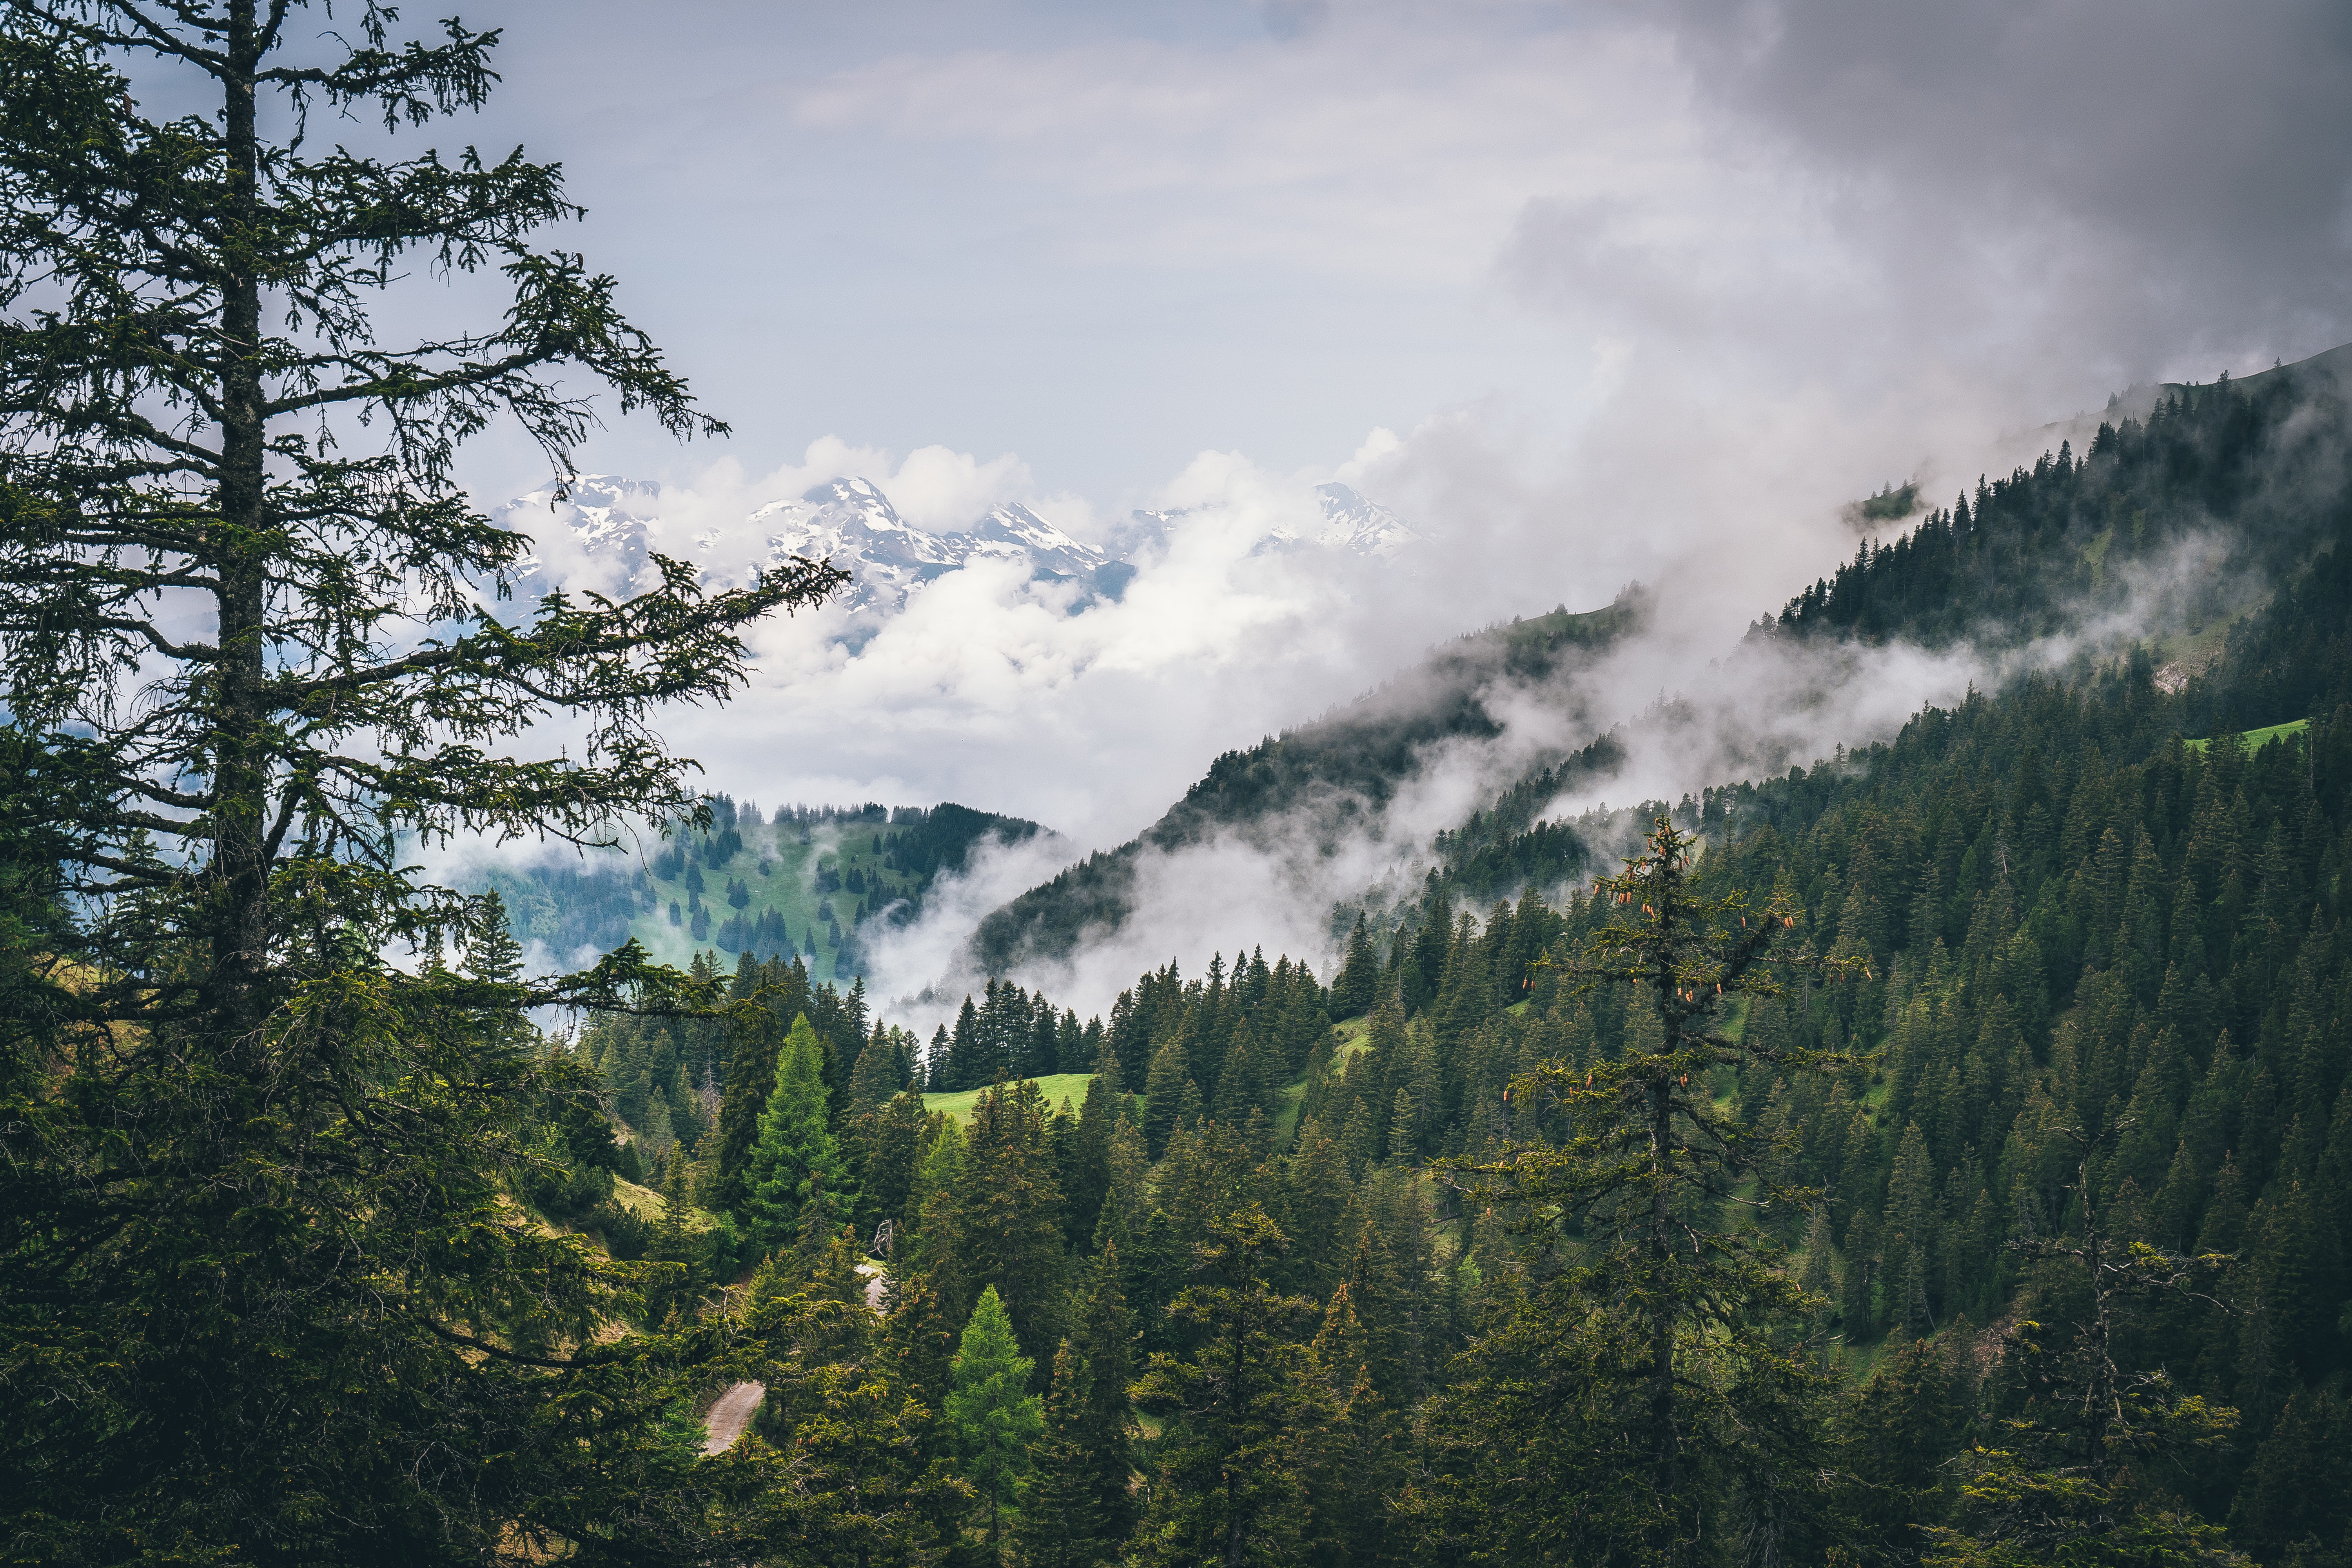
landscape, tree, nature, forest, wilderness, mountain, cloud, sky, mist, meadow, morning, hill, lake, valley, mountain range, weather, ridge, alps, rainforest, habitat, ecosystem, natural environment, geographical feature, atmospheric phenomenon, woody plant, mountainous landforms